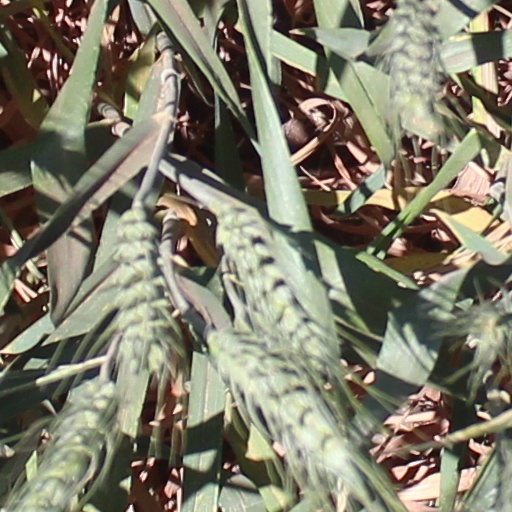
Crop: wheat